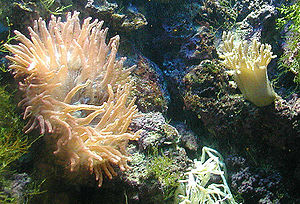
Nældecelledyr
Søanemone
Søanemone
Nældecelledyr eller Polypdyr er en gruppe af relativt enkle flercellede dyr der lever i vandet og hovedsagelig i havet.